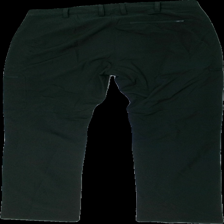
View: back
Type: Trousers
Category: Ladies
Brand: High Mountain
Colors: Black
Material: 100% polyester
Cut: Regular
Size: 40
Season: All
Stains: Minor
Price range: 50-100
Recommended usage: Reuse